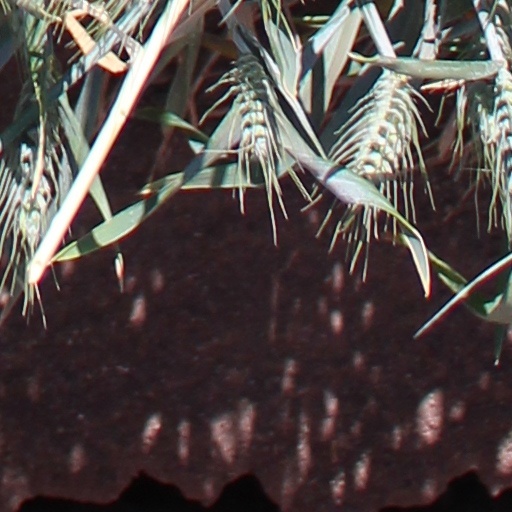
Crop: wheat